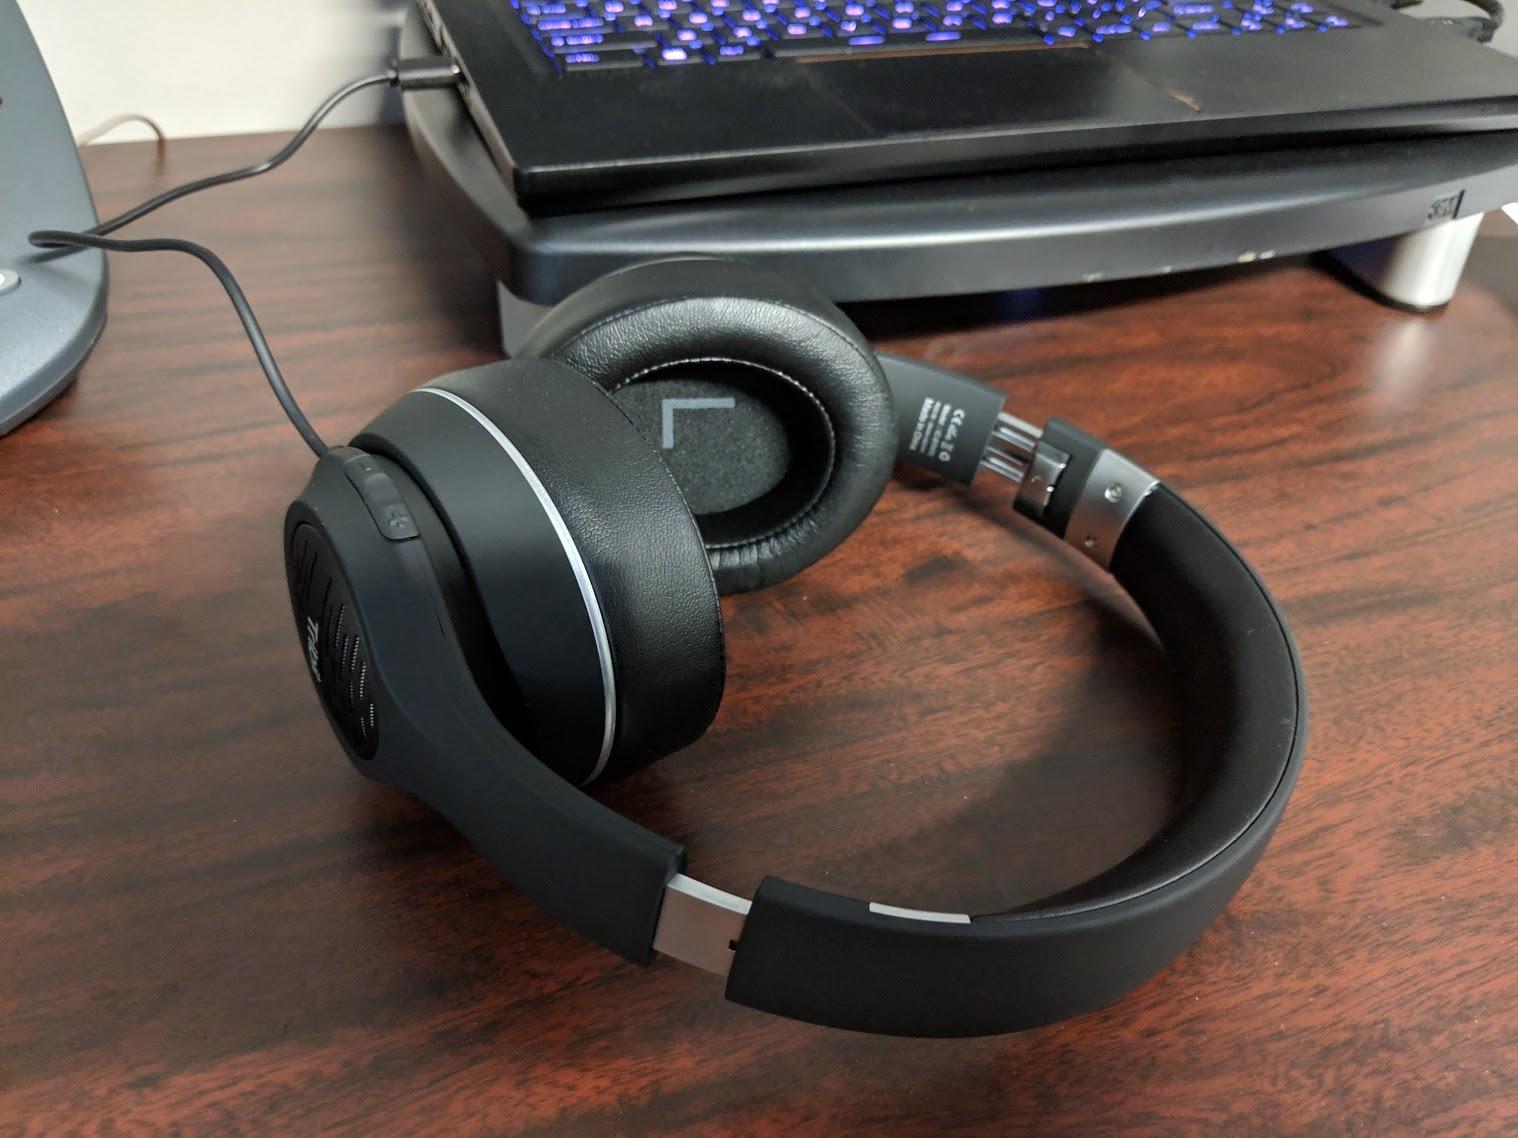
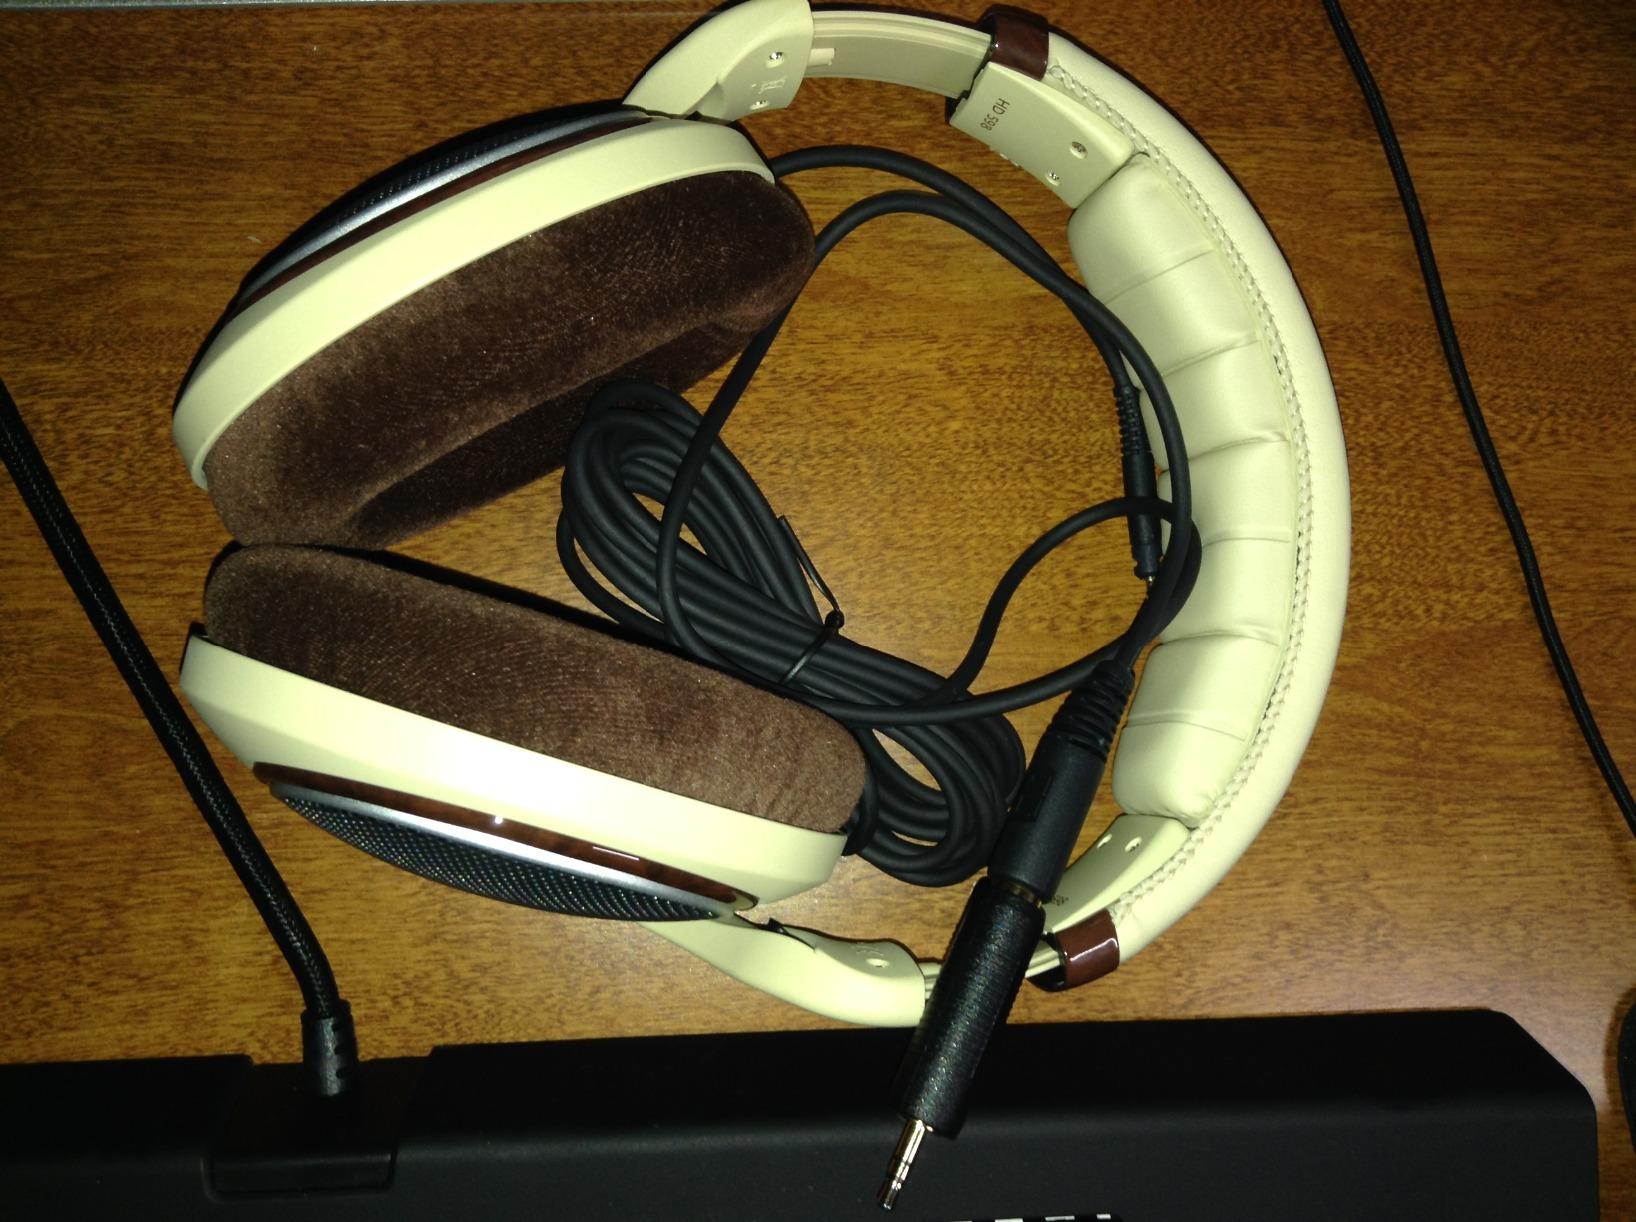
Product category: headphones
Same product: no